POSB Bank

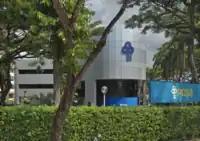
POSB Newton Branch

In 1971, it was announced that the bank would become a statutory board under the Ministry of Communications. The Post Office Savings Bank Bill was passed in Parliament on 30 July 1971 and the bank ceased to be a branch of the Postal Services Department on 1 January 1972 after the 1971 Post Office Savings Bank of Singapore Act came into effect in that year. The first chairman was Tan Chok Kian.